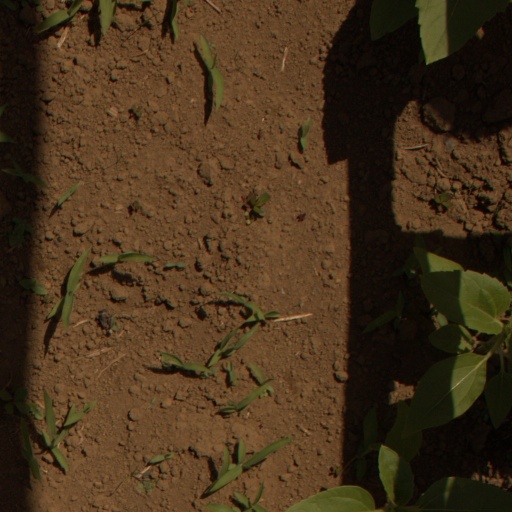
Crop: Jerusalem artichoke